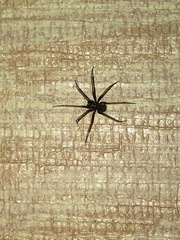
Species: Lactrodectus_hesperus